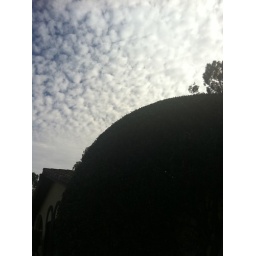
Round cotton ball clouds over round olive tree